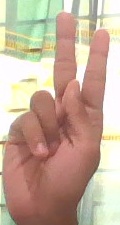
ASL sign: K